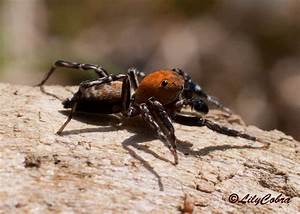
Label: spider